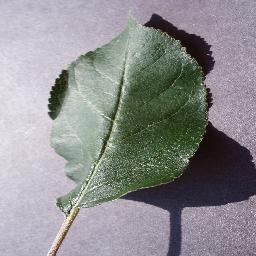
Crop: apple
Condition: healthy